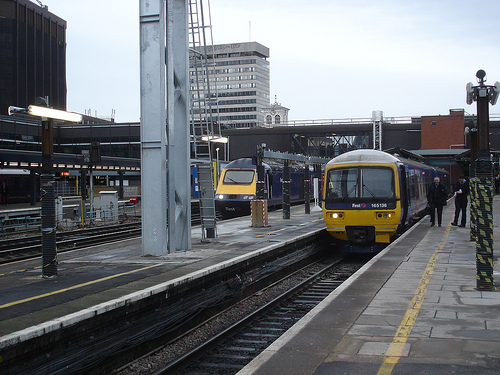
question: 何がありますか？
answer: 列車

question: どこにありますか？
answer: 駅のホーム

question: いくつありますか？
answer: 2台

question: どんな状態ですか？
answer: 並んで停車しています

question: 何色ですか？
answer: 黄色と紺色

question: どんな駅ですか？
answer: ホームが複数あります

question: 何人いますか？
answer: 2人

question: どんな人ですか？
answer: 男性